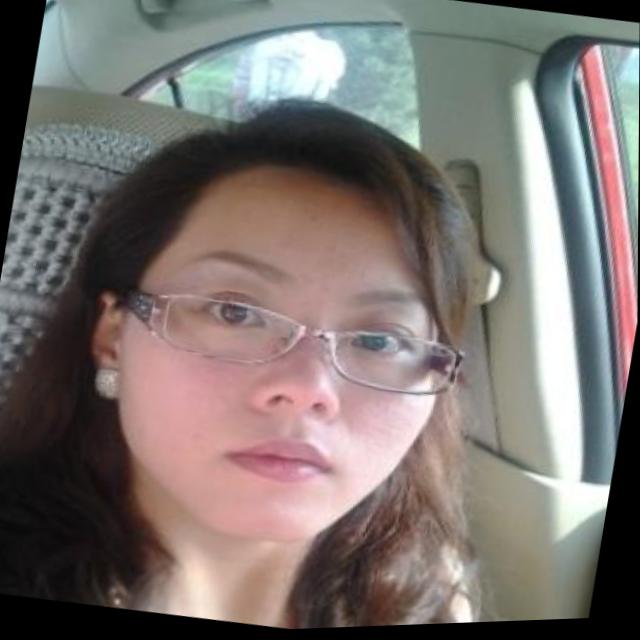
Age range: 21-44